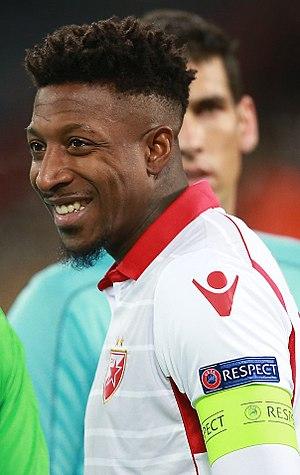
Mitchell Donald, né le 10 décembre 1988 à Amsterdam, est un footballeur néerlandais, qui évolue au poste de milieu de terrain au Yeni Malatyaspor.